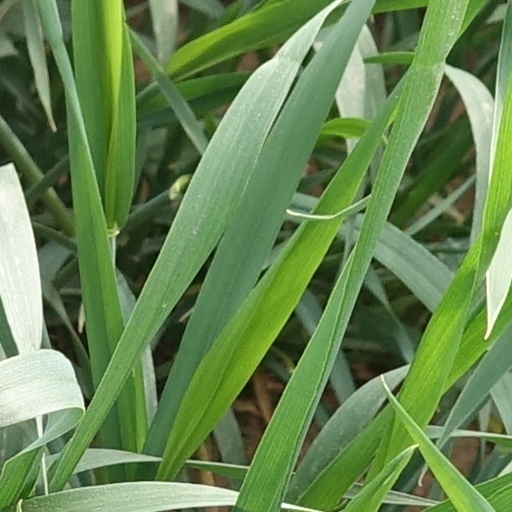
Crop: wheat